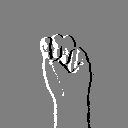
ASL letter: m